The Lair (2022 film)

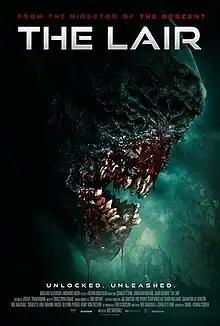
Theatrical release poster

The Lair is a 2022 British action horror film directed by Neil Marshall and co-written with Charlotte Kirk.